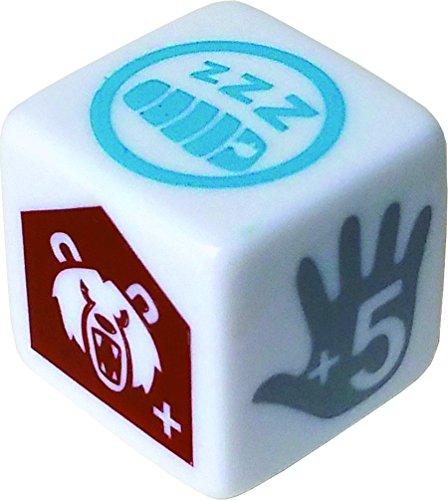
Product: Fireside Games Bears Trail Mix'd Dice Game - board games for families - board games for kids 7 and up
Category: Toys & Games | Games & Accessories | Board Games
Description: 1 die, 6 new ways to play.
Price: $8.59
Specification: ProductDimensions:1x3.5x5.5inches|ItemWeight:0.8ounces|ShippingWeight:1.12ounces(Viewshippingratesandpolicies)|DomesticShipping:ItemcanbeshippedwithinU.S.|InternationalShipping:ThisitemcanbeshippedtoselectcountriesoutsideoftheU.S.LearnMore|ASIN:B00TF7YMOE|Itemmodelnumber:3002FSD|Manufacturerrecommendedage:7-15years